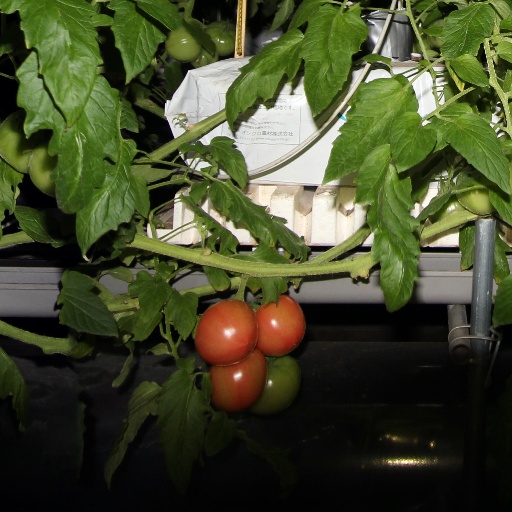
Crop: tomato